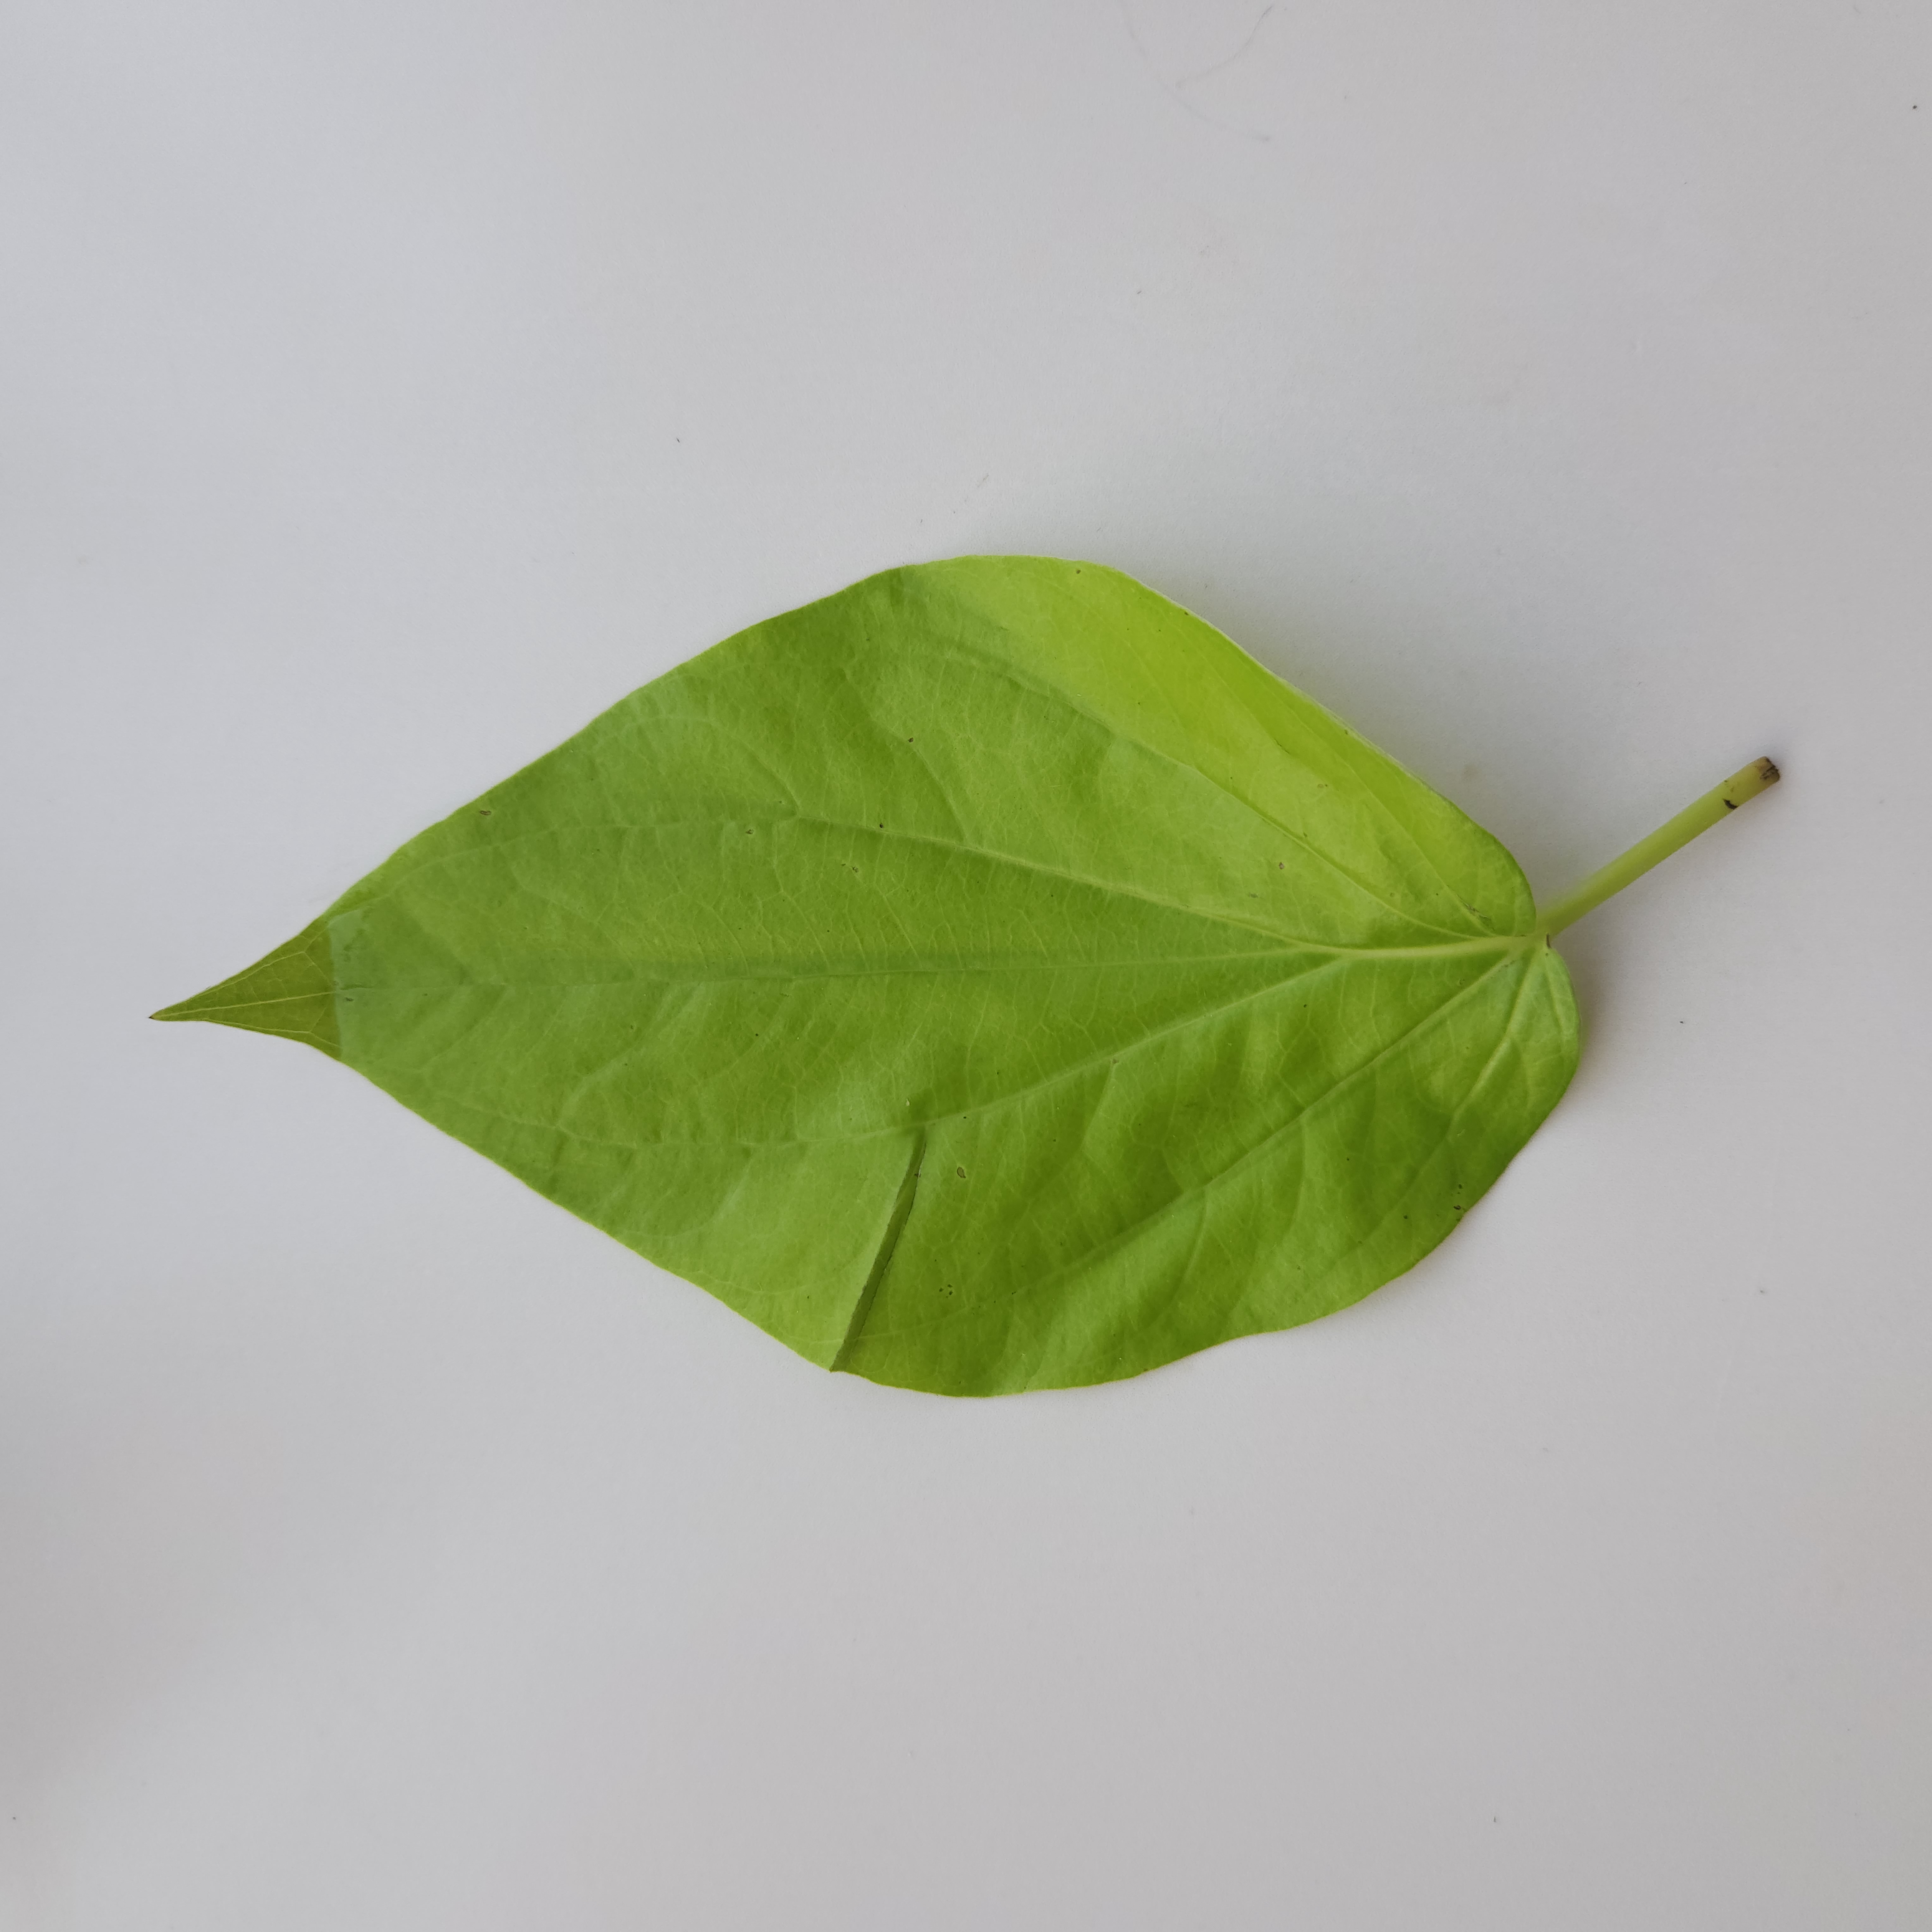
Label: Healthy